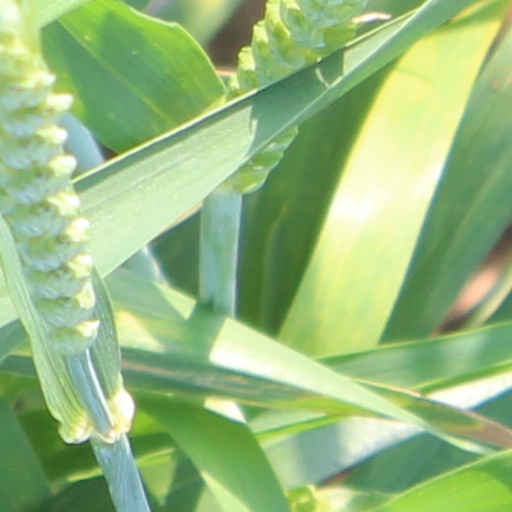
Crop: wheat